Pustaha

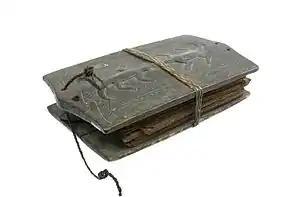
A pustaha, or the Batak divination book, with its cover carved with images of Boraspati.

Pustaha (Batak script: ᯇᯮᯘ᯲ᯖᯂ) is the magic book of the Batak people of North Sumatra, Indonesia. The book contains magical formulas, divinations, recipes, and laws. The pustaha is written and compiled by a Batak magician-priest (datu).